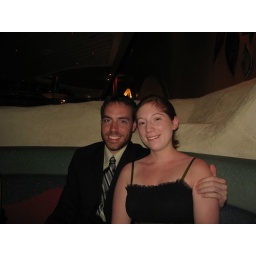
Robb and Sarah in a bar on the ship